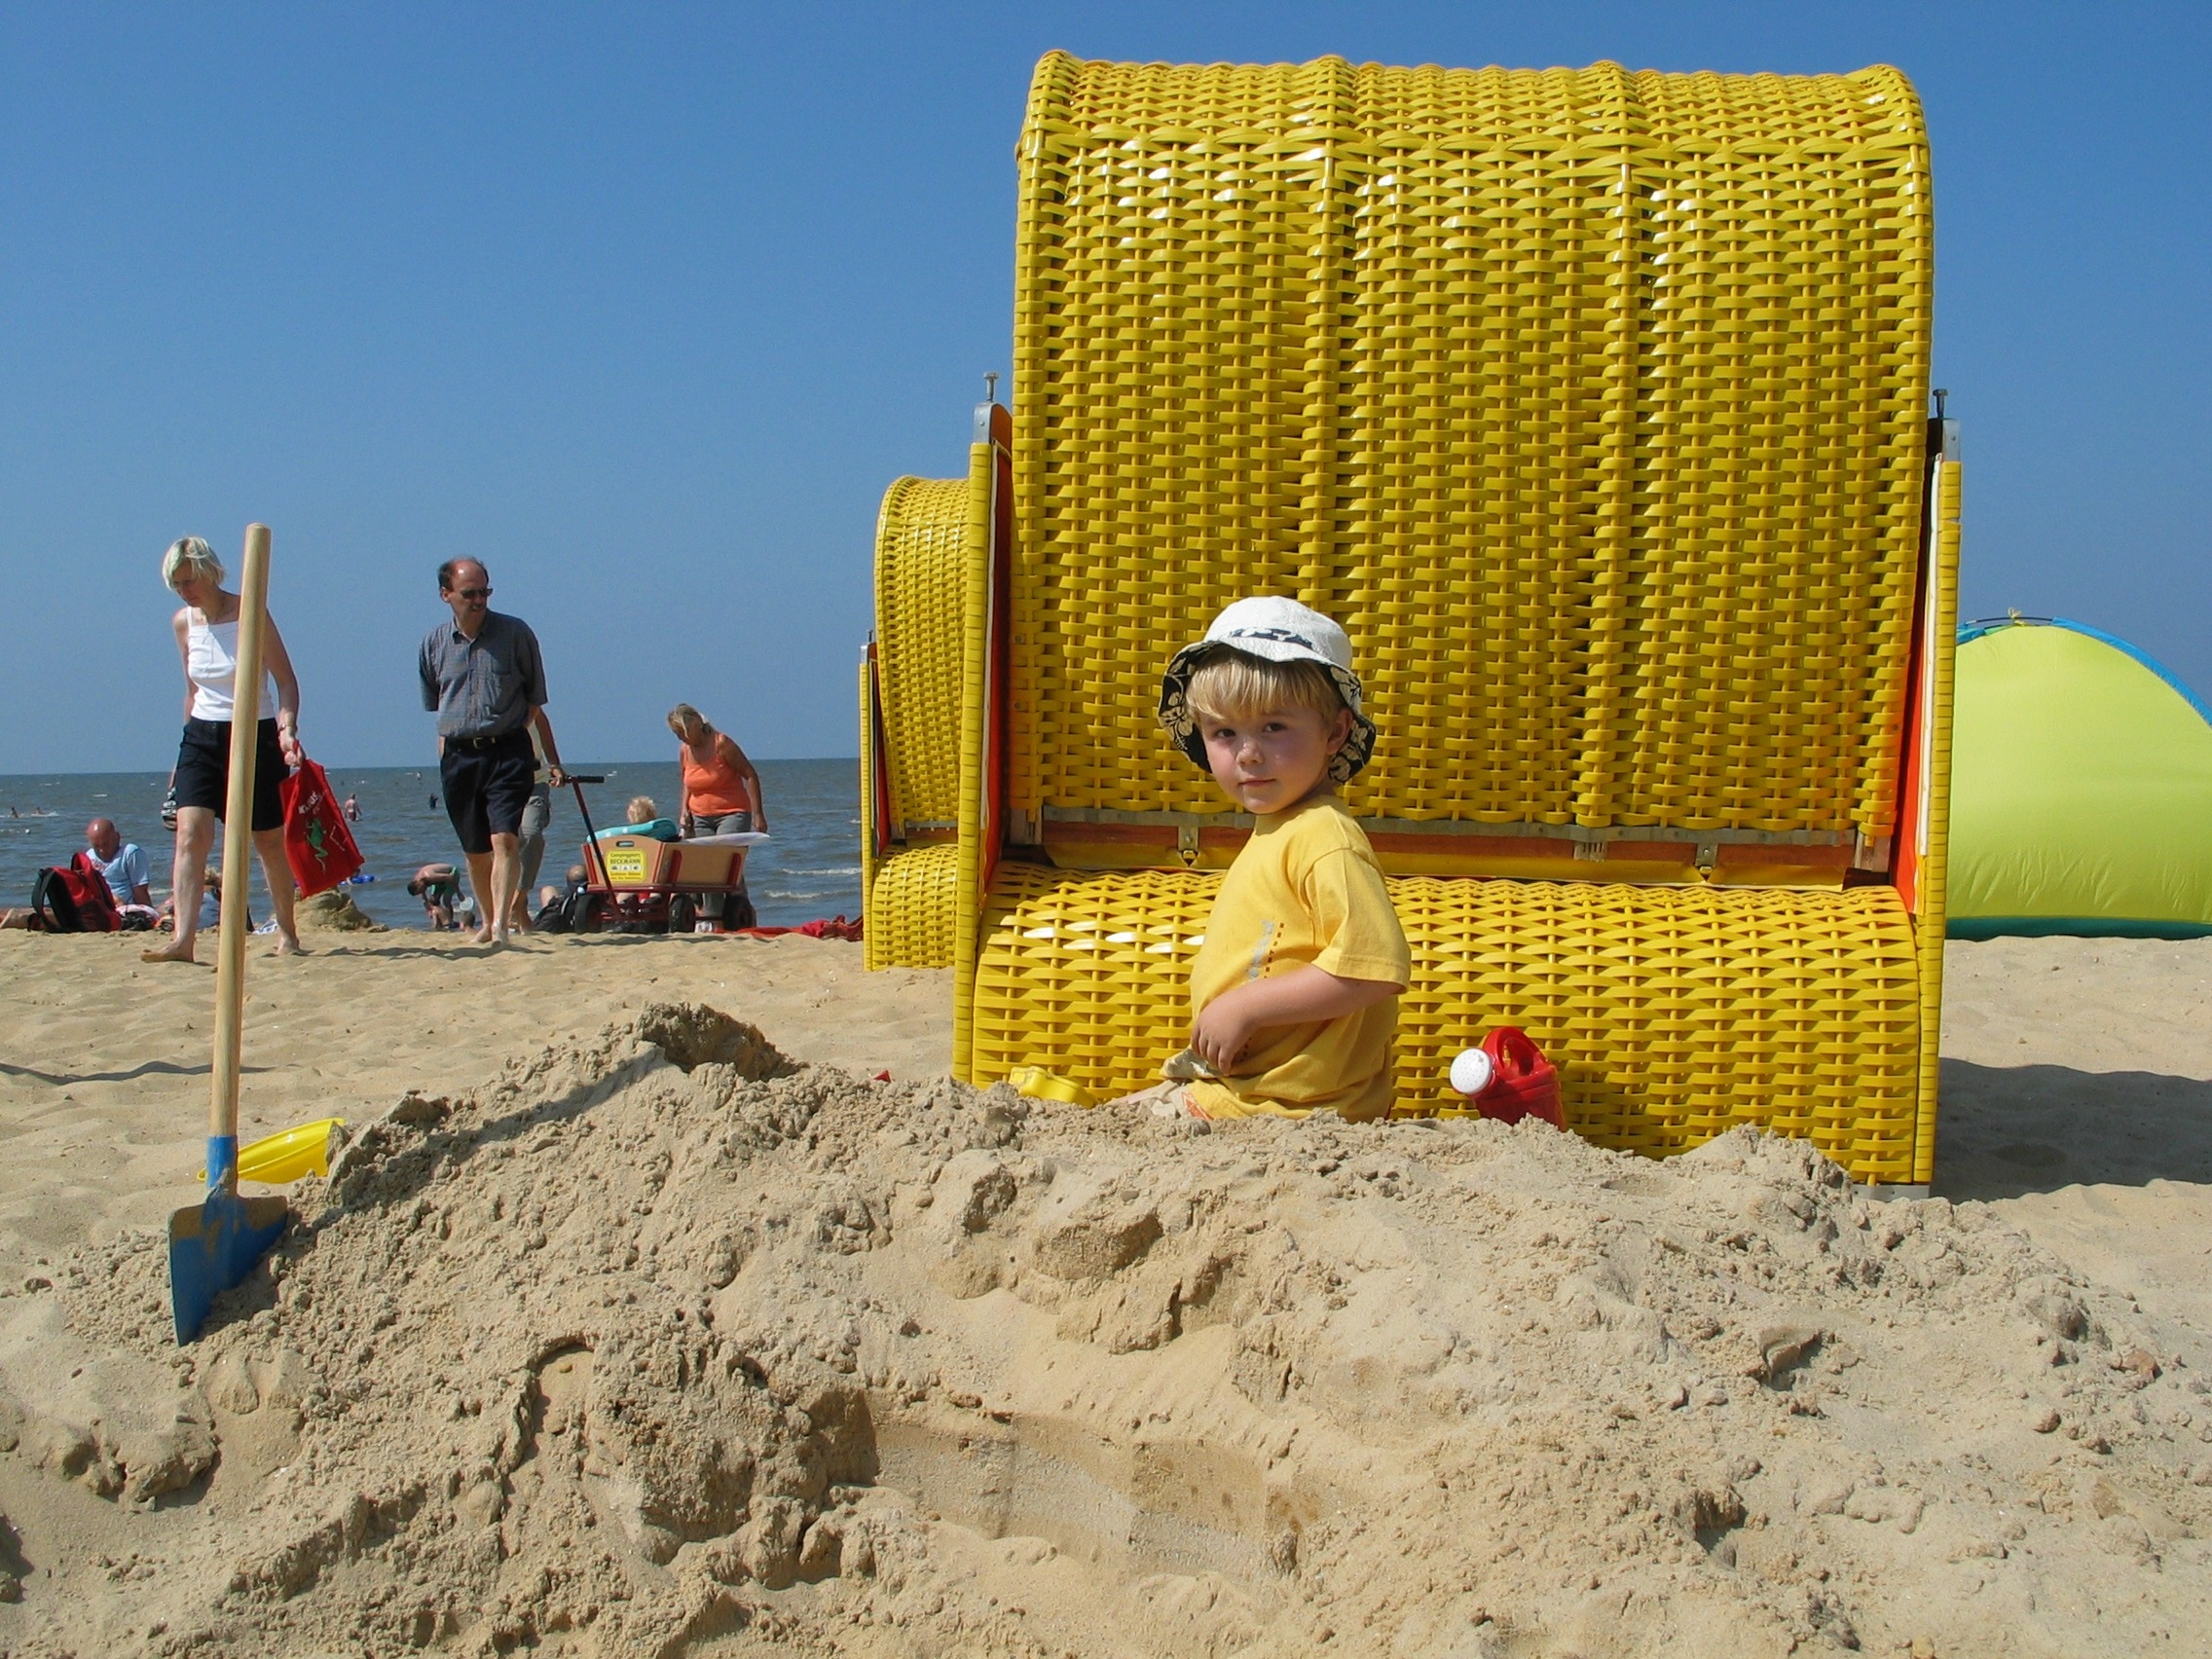
beach, sea, sand, play, vacation, holiday, north sea, sandburg, wadden sea, child play, nordfriesland, watts, sandalwood